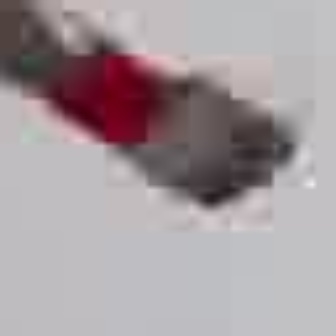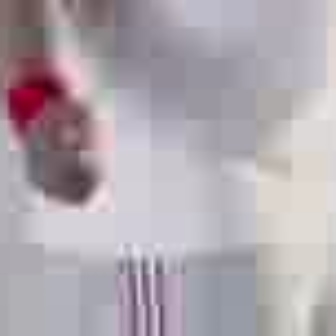
  Please identify the target specified by the bounding box [161,68,287,195] in the first image and locate it in the second image. Return the coordinates in [x_min,y_min,x_max,y_max] format.
Answer: [13,103,105,196]